Otello Subinaghi

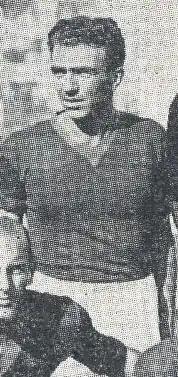
Subinaghi in 1935

Otello Subinaghi (2 April 1910 – ?) was an Italian professional football player. He played for eight seasons (119 games, 34 games) in the Serie A for U.S. Cremonese, Modena F.C. and A.S. Roma.